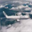
Label: airplane